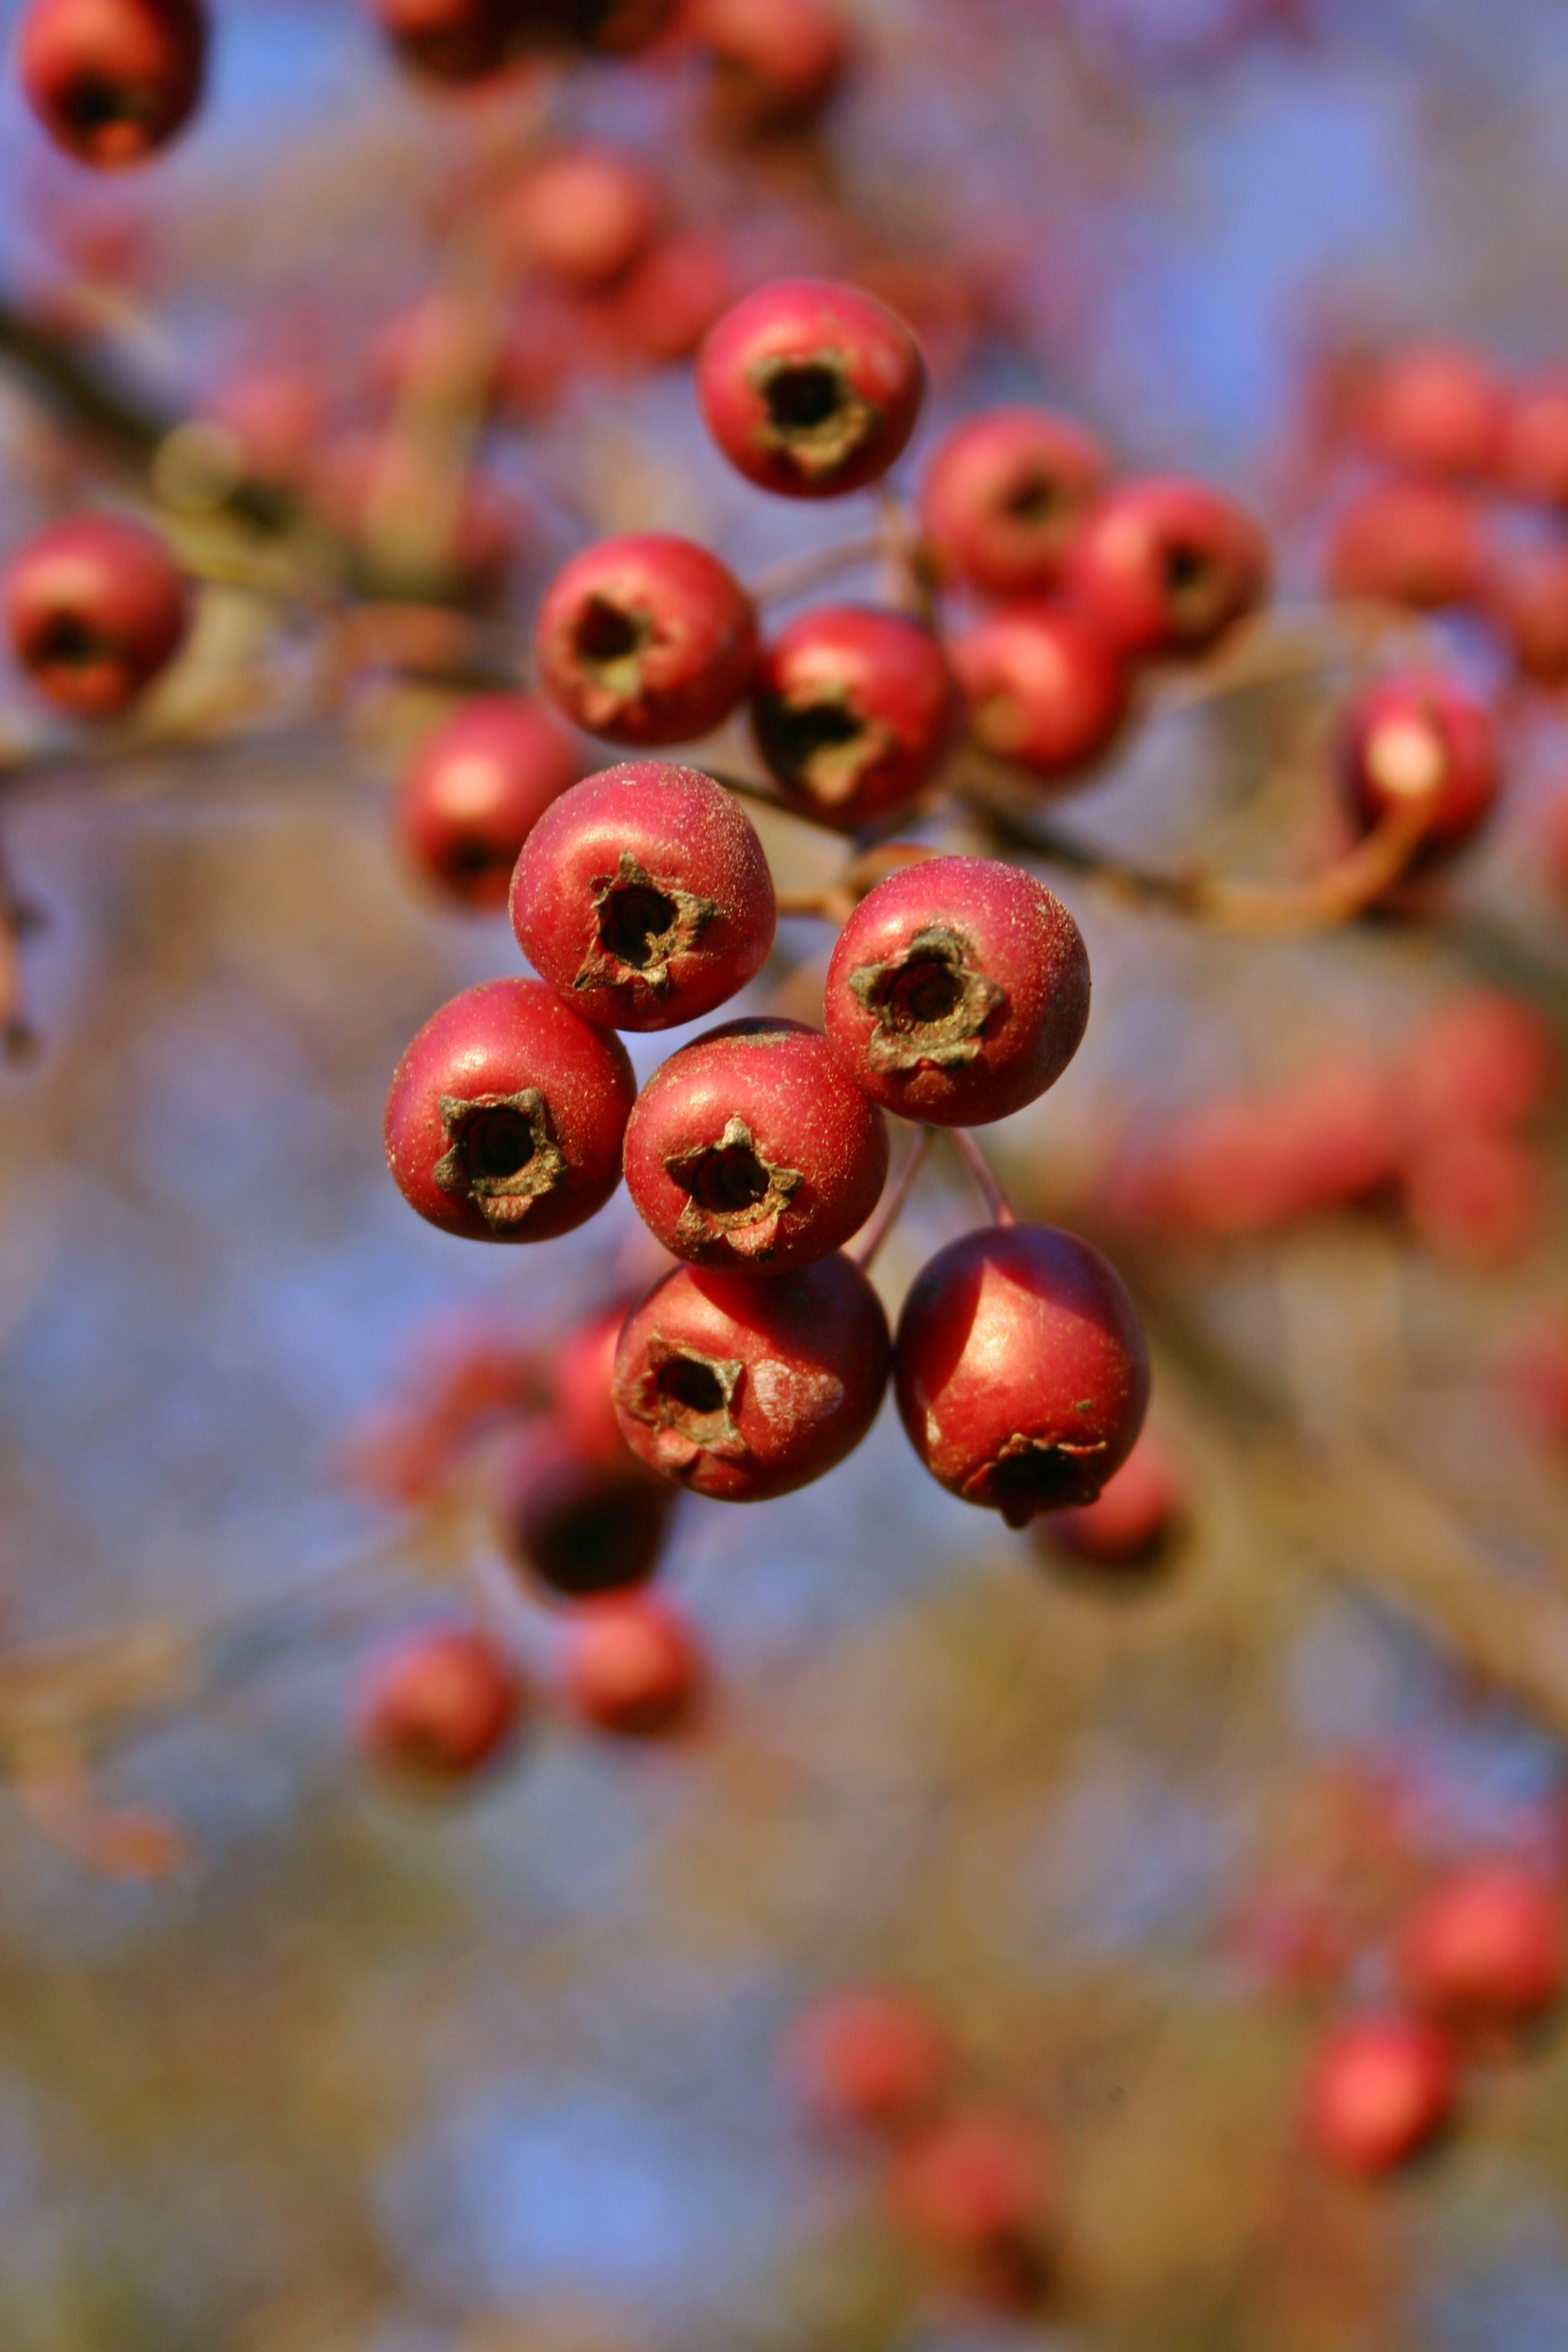
nature, branch, blossom, plant, photography, fruit, berry, leaf, flower, petal, bush, food, red, produce, autumn, close, flora, close up, berries, fruits, hawthorn, crataegus, rose hip, macro photography, berry red, rose greenhouse, flowering plant, land plant